Marion, Kansas

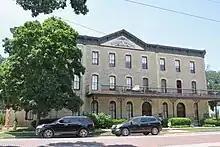
1886 Elgin Hotel (2022)

Marion has five listings on the National Register of Historic Places (NRHP).